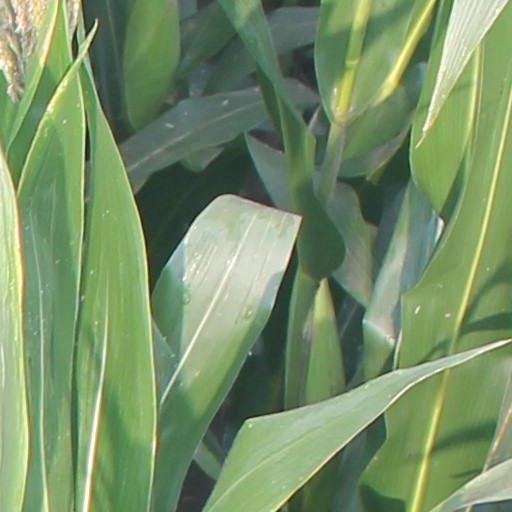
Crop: maize; corn